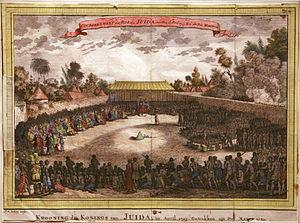
Le temple des Pythons est un sanctuaire vaudou situé à Ouidah, dans un lieu où l'existence d'un culte du Serpent – une forme particulière du vaudou – est attestée depuis la fin du XVIIᵉ siècle. Ses pythons sacrés vivants constituent l'une des attractions touristiques majeures de la ville.
Le royaume houéda est un ancien petit royaume précolonial d'Afrique de l'Ouest, situé dans le golfe de Guinée, au sud de l'actuelle République du Bénin. Il fut annexé par le royaume de Dahomey le 9 mars 1727.